Sabicas

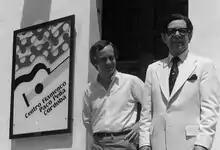
Paco Peña and Sabicas (right)

Sabicas (proper name: Agustín Castellón Campos) (16 March 1912 – 14 April 1990) was a Spanish flamenco rock guitarist of Romani origin.